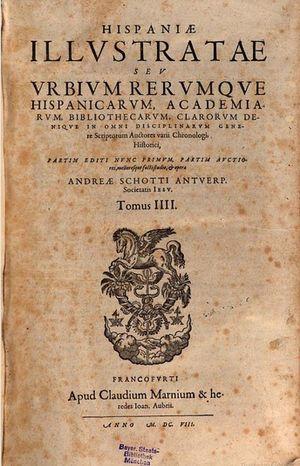
André Schott, né le 12 septembre 1552 à Anvers et décédé dans la même ville le 23 janvier 1629, était un prêtre jésuite brabançon, linguiste, humaniste et écrivain de renom.